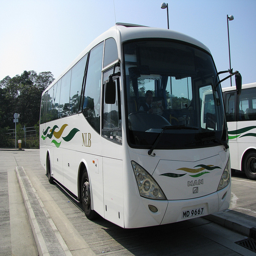
A white bus sitting inside of a parking space.
Two all white buses parked near each other .
A long bus is parked on the street next to another bus.
A passenger bus sits in a parking lot.
There are some buses in a parking lot